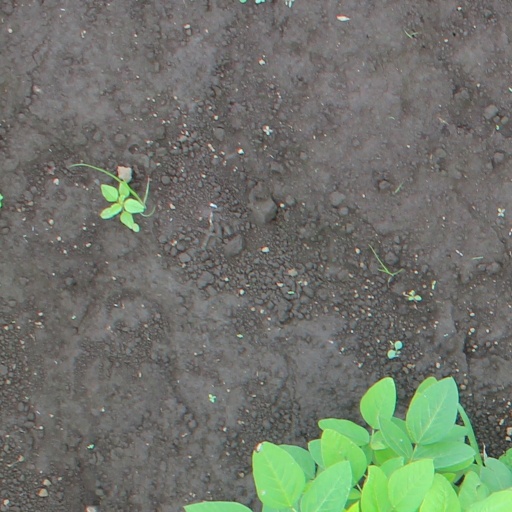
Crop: soybean